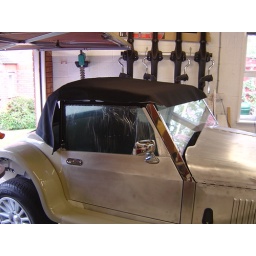
I cant help feeling that the hood frame above the door glass is not quite right yet...